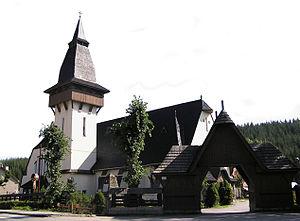
Oravská Lesná est un village, ainsi qu'une petite station de ski, situés dans la région de Žilina, dans le nord-ouest de la Slovaquie.